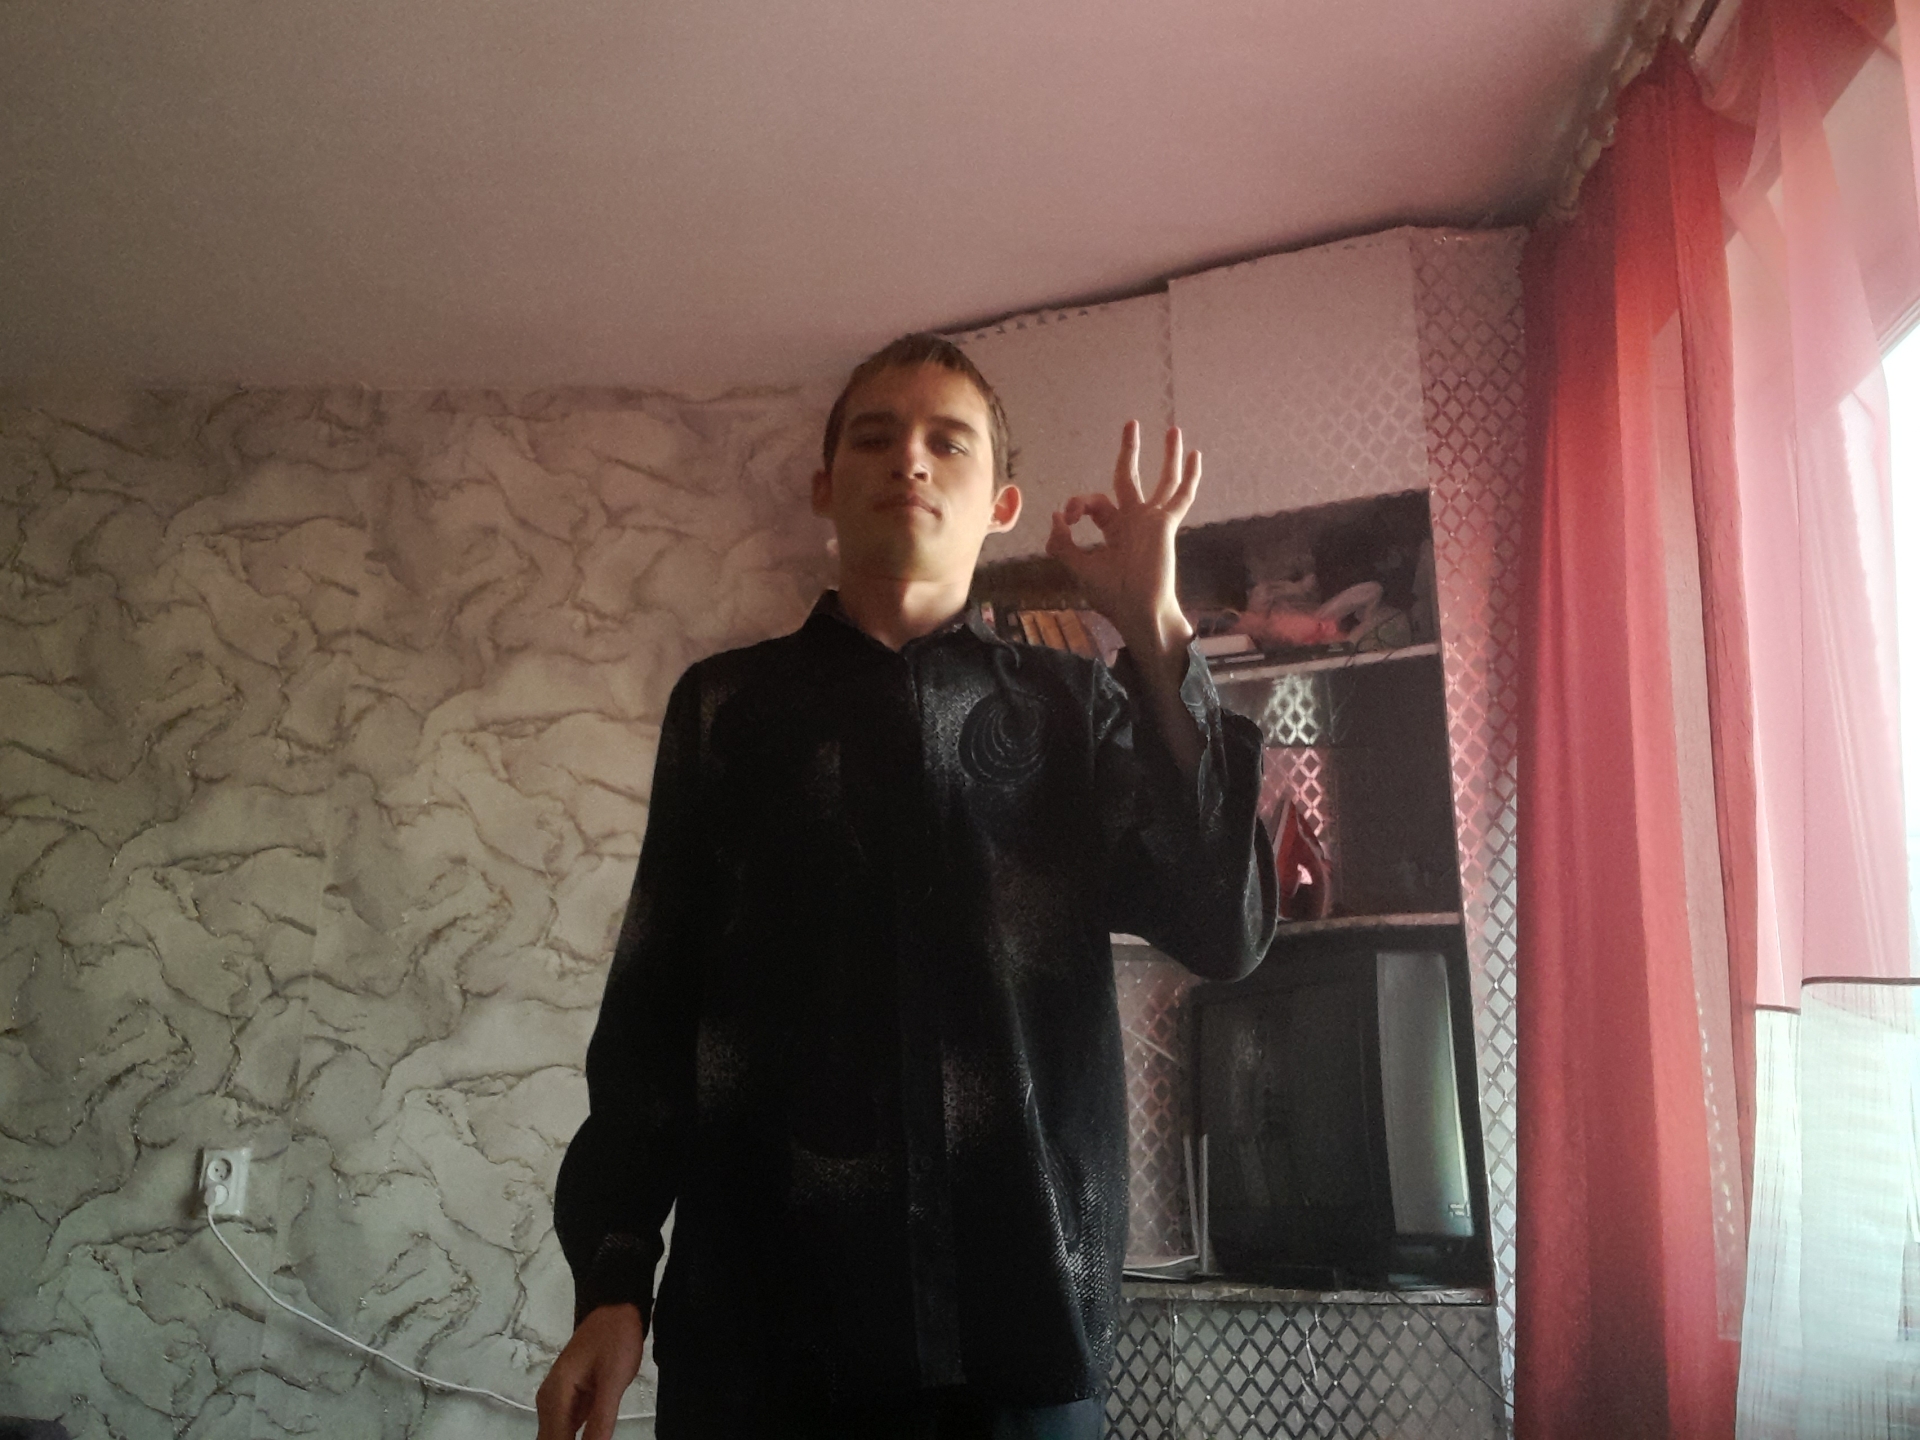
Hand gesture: ok